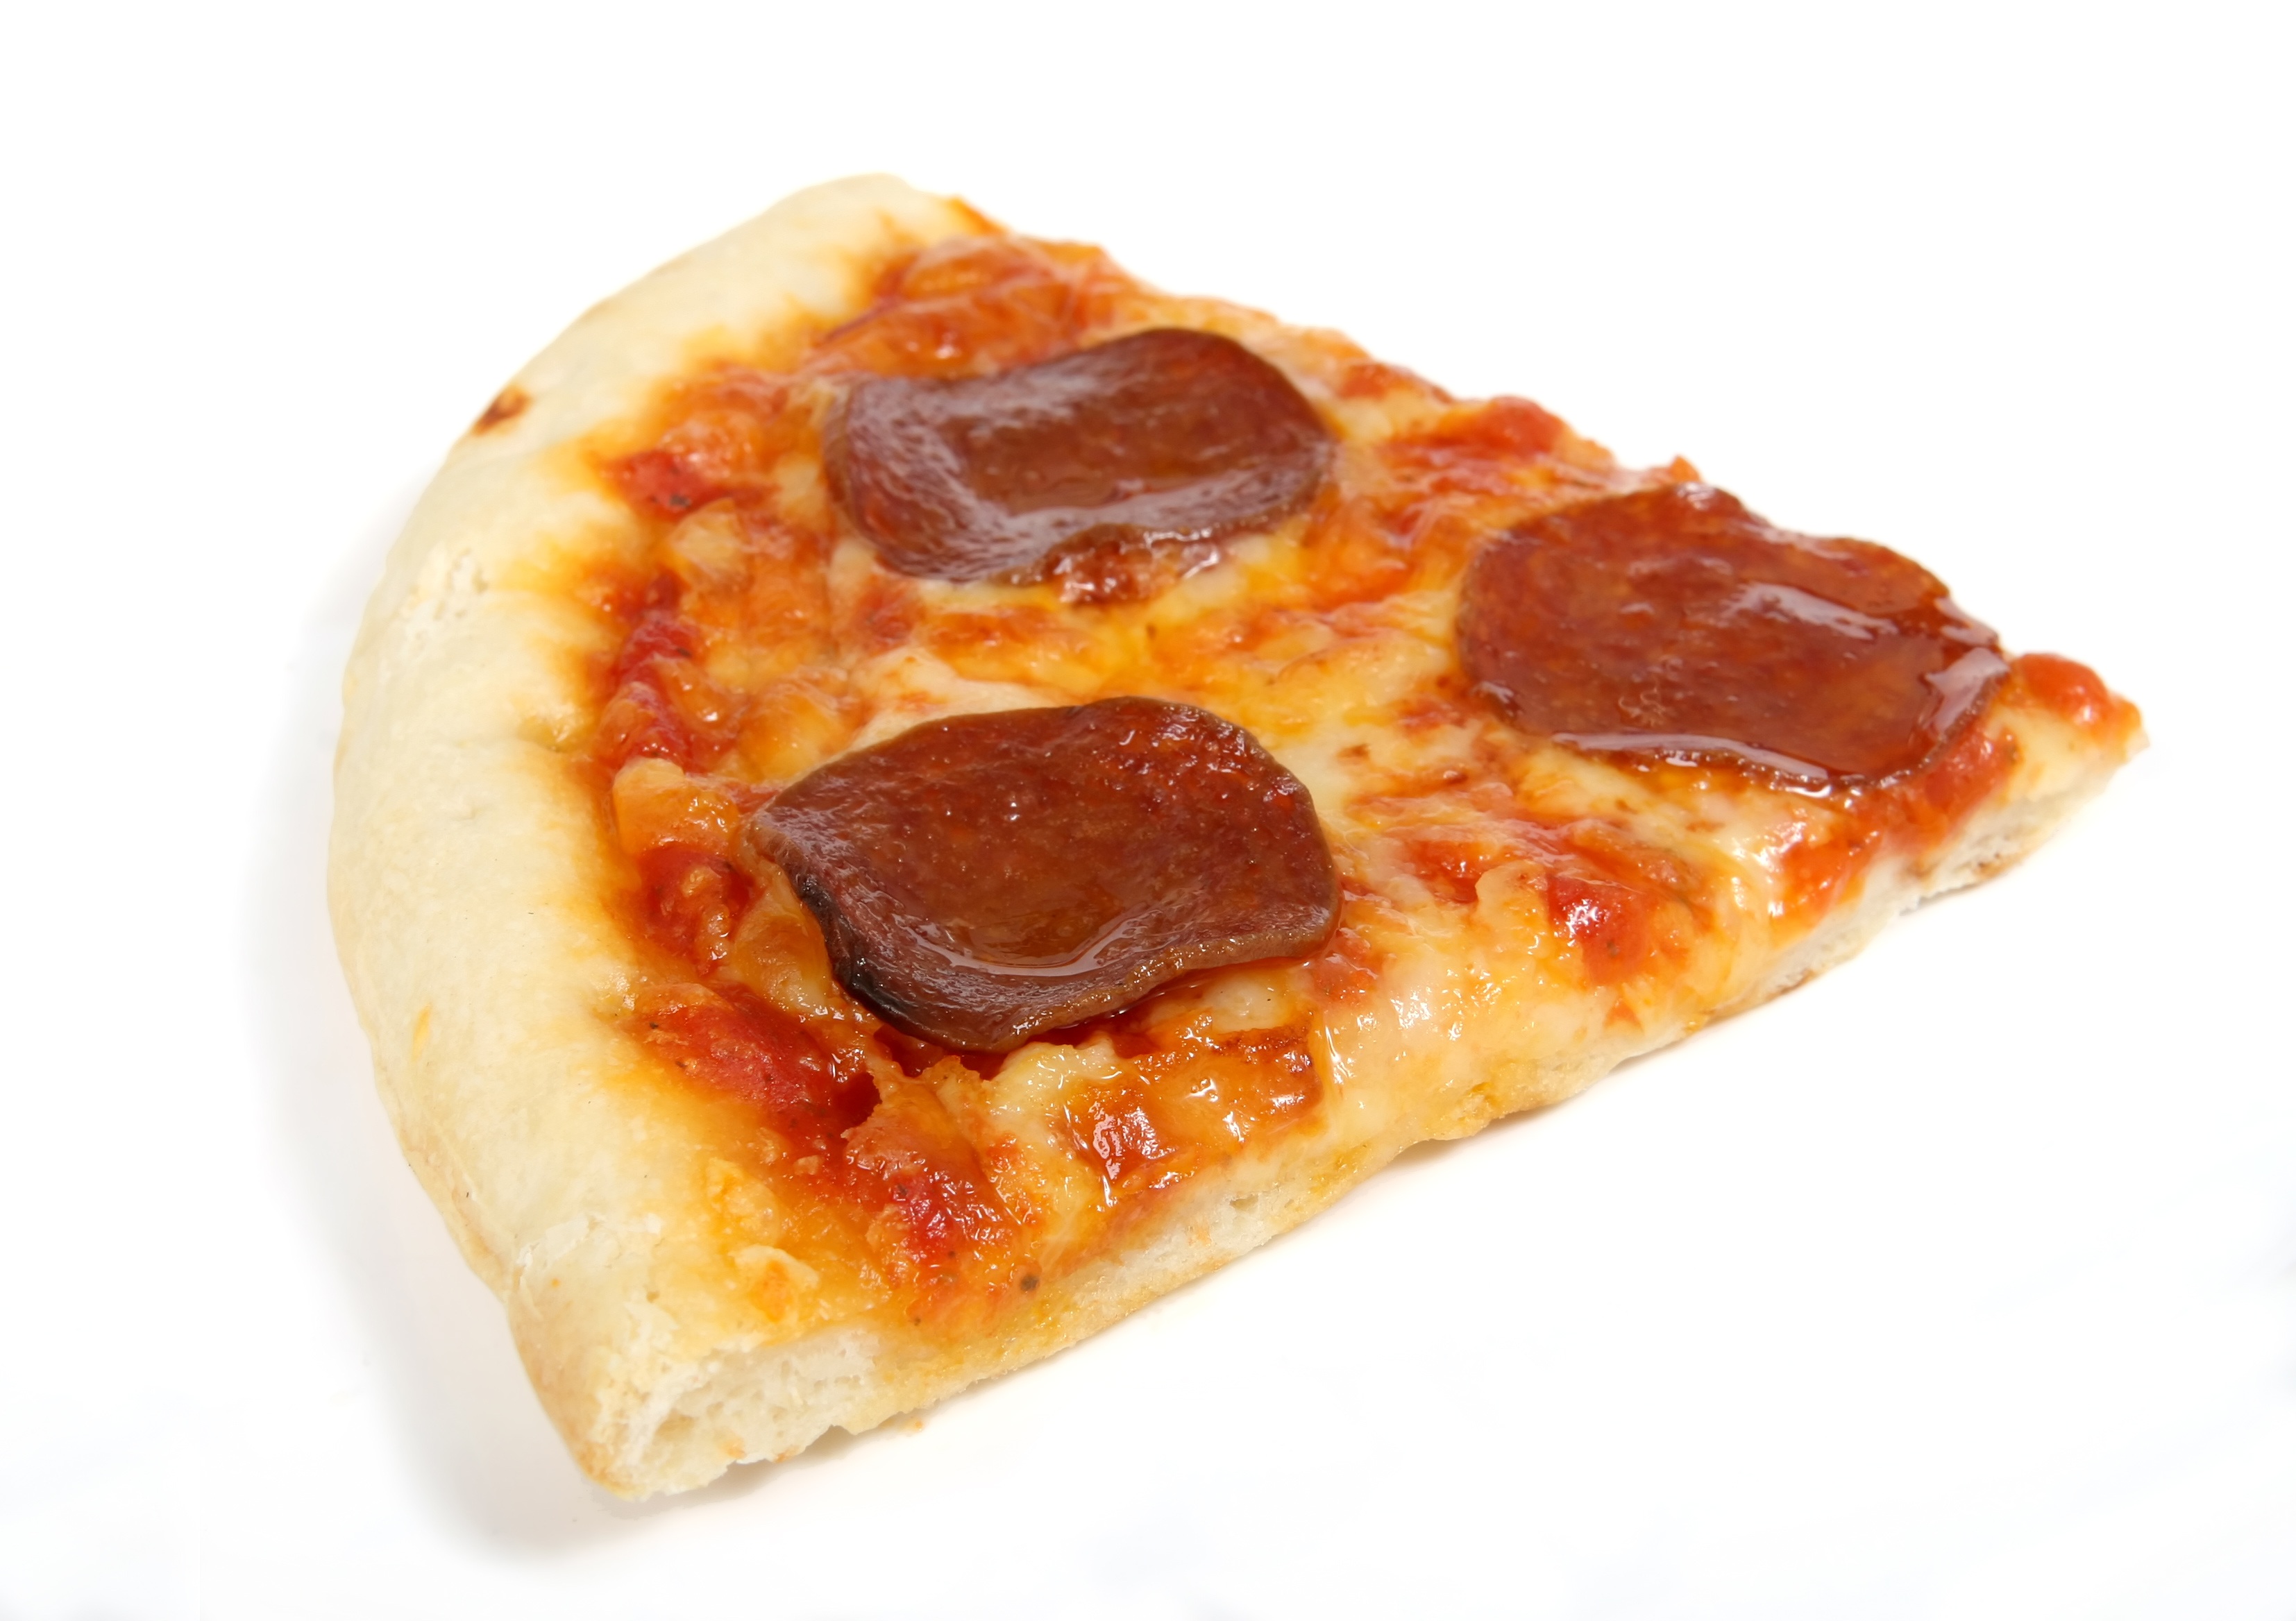
restaurant, roast, orange, dish, meal, food, red, produce, macro, natural, america, fresh, italy, weight, yellow, closeup, breakfast, healthy, dessert, meat, cuisine, bread, health, dough, pizza, cheese, tomato, baked, pepperoni, cooked, american, nutrition, hot, spices, spicy, good, oven, loss, diet, herbs, italian, ham, organic, grilled, baked goods, copyspace, italian food, danish pastry, european food, wholesome